American Psycho (film)

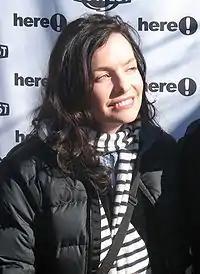
Co-writer Guinevere Turner in 2006.

The film is an adaptation of the novel "American Psycho" by Bret Easton Ellis, which was published in 1991 amid significant controversy over its graphic depiction of violence against women. Ellis had been disappointed by the 1987 adaptation of his first novel, "Less than Zero" (1985), and did not expect that anyone would be interested in adapting "American Psycho", which he considered possibly unfilmable. Nonetheless, development of a film adaptation began in 1992, after Johnny Depp expressed interest and producer Edward R. Pressman bought the film rights. Pressman, to Ellis' surprise, was "obsessed" with turning "American Psycho" into a film. Ellis discussed the project with filmmaker Stuart Gordon but felt that he was unsuitable.